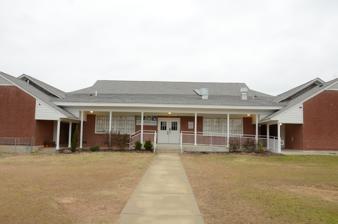
Building: Peake High School
Country: United States of America
Year built: 1928
United States historic place Peake High School U.S. National Register of Historic Places Location in Arkansas Show map of Arkansas Location in United States Show map of the United States Location 1600 Caddo St., Arkadelphia, Arkansas Coordinates 34°7′17″N 93°4′3″W / 34.12139°N 93.06750°W / 34.12139; -93.06750 Area less than one acre Built 1928 ( 1928 ) Architectural style Bungalow/craftsman NRHP reference No. 04001499 Added to NRHP January 19, 2005 The Peake High School is a historic school building at 1600 Caddo Street in Arkadelphia, Arkansas .  This H-shaped single-story brick building was built in 1929 with assistance from the Rosenwald Fund on land given by J. Ed Peake, a school principal for whom the school was named.  The building was used as a high school for African Americans until 1960, when a new building was constructed adjacent to this one, which was converted to an elementary school.  The city's public schools were integrated in 1969.  The school housed the city's Head Start Program from 1984 to 2001.  It is the only surviving Rosenwald school in the county. Another view, showing the side of the building The building was listed on the National Register of Historic Places in 2005. See also National Register of Historic Places listings in Clark County, Arkansas References